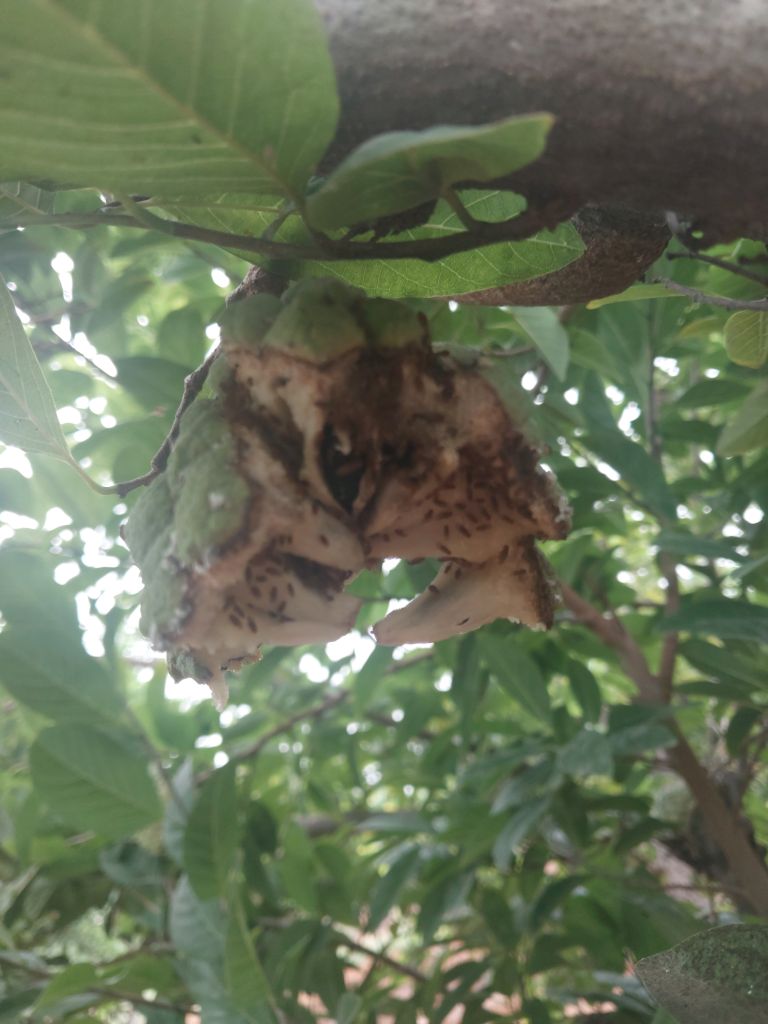
Disease label: Mealy Bug